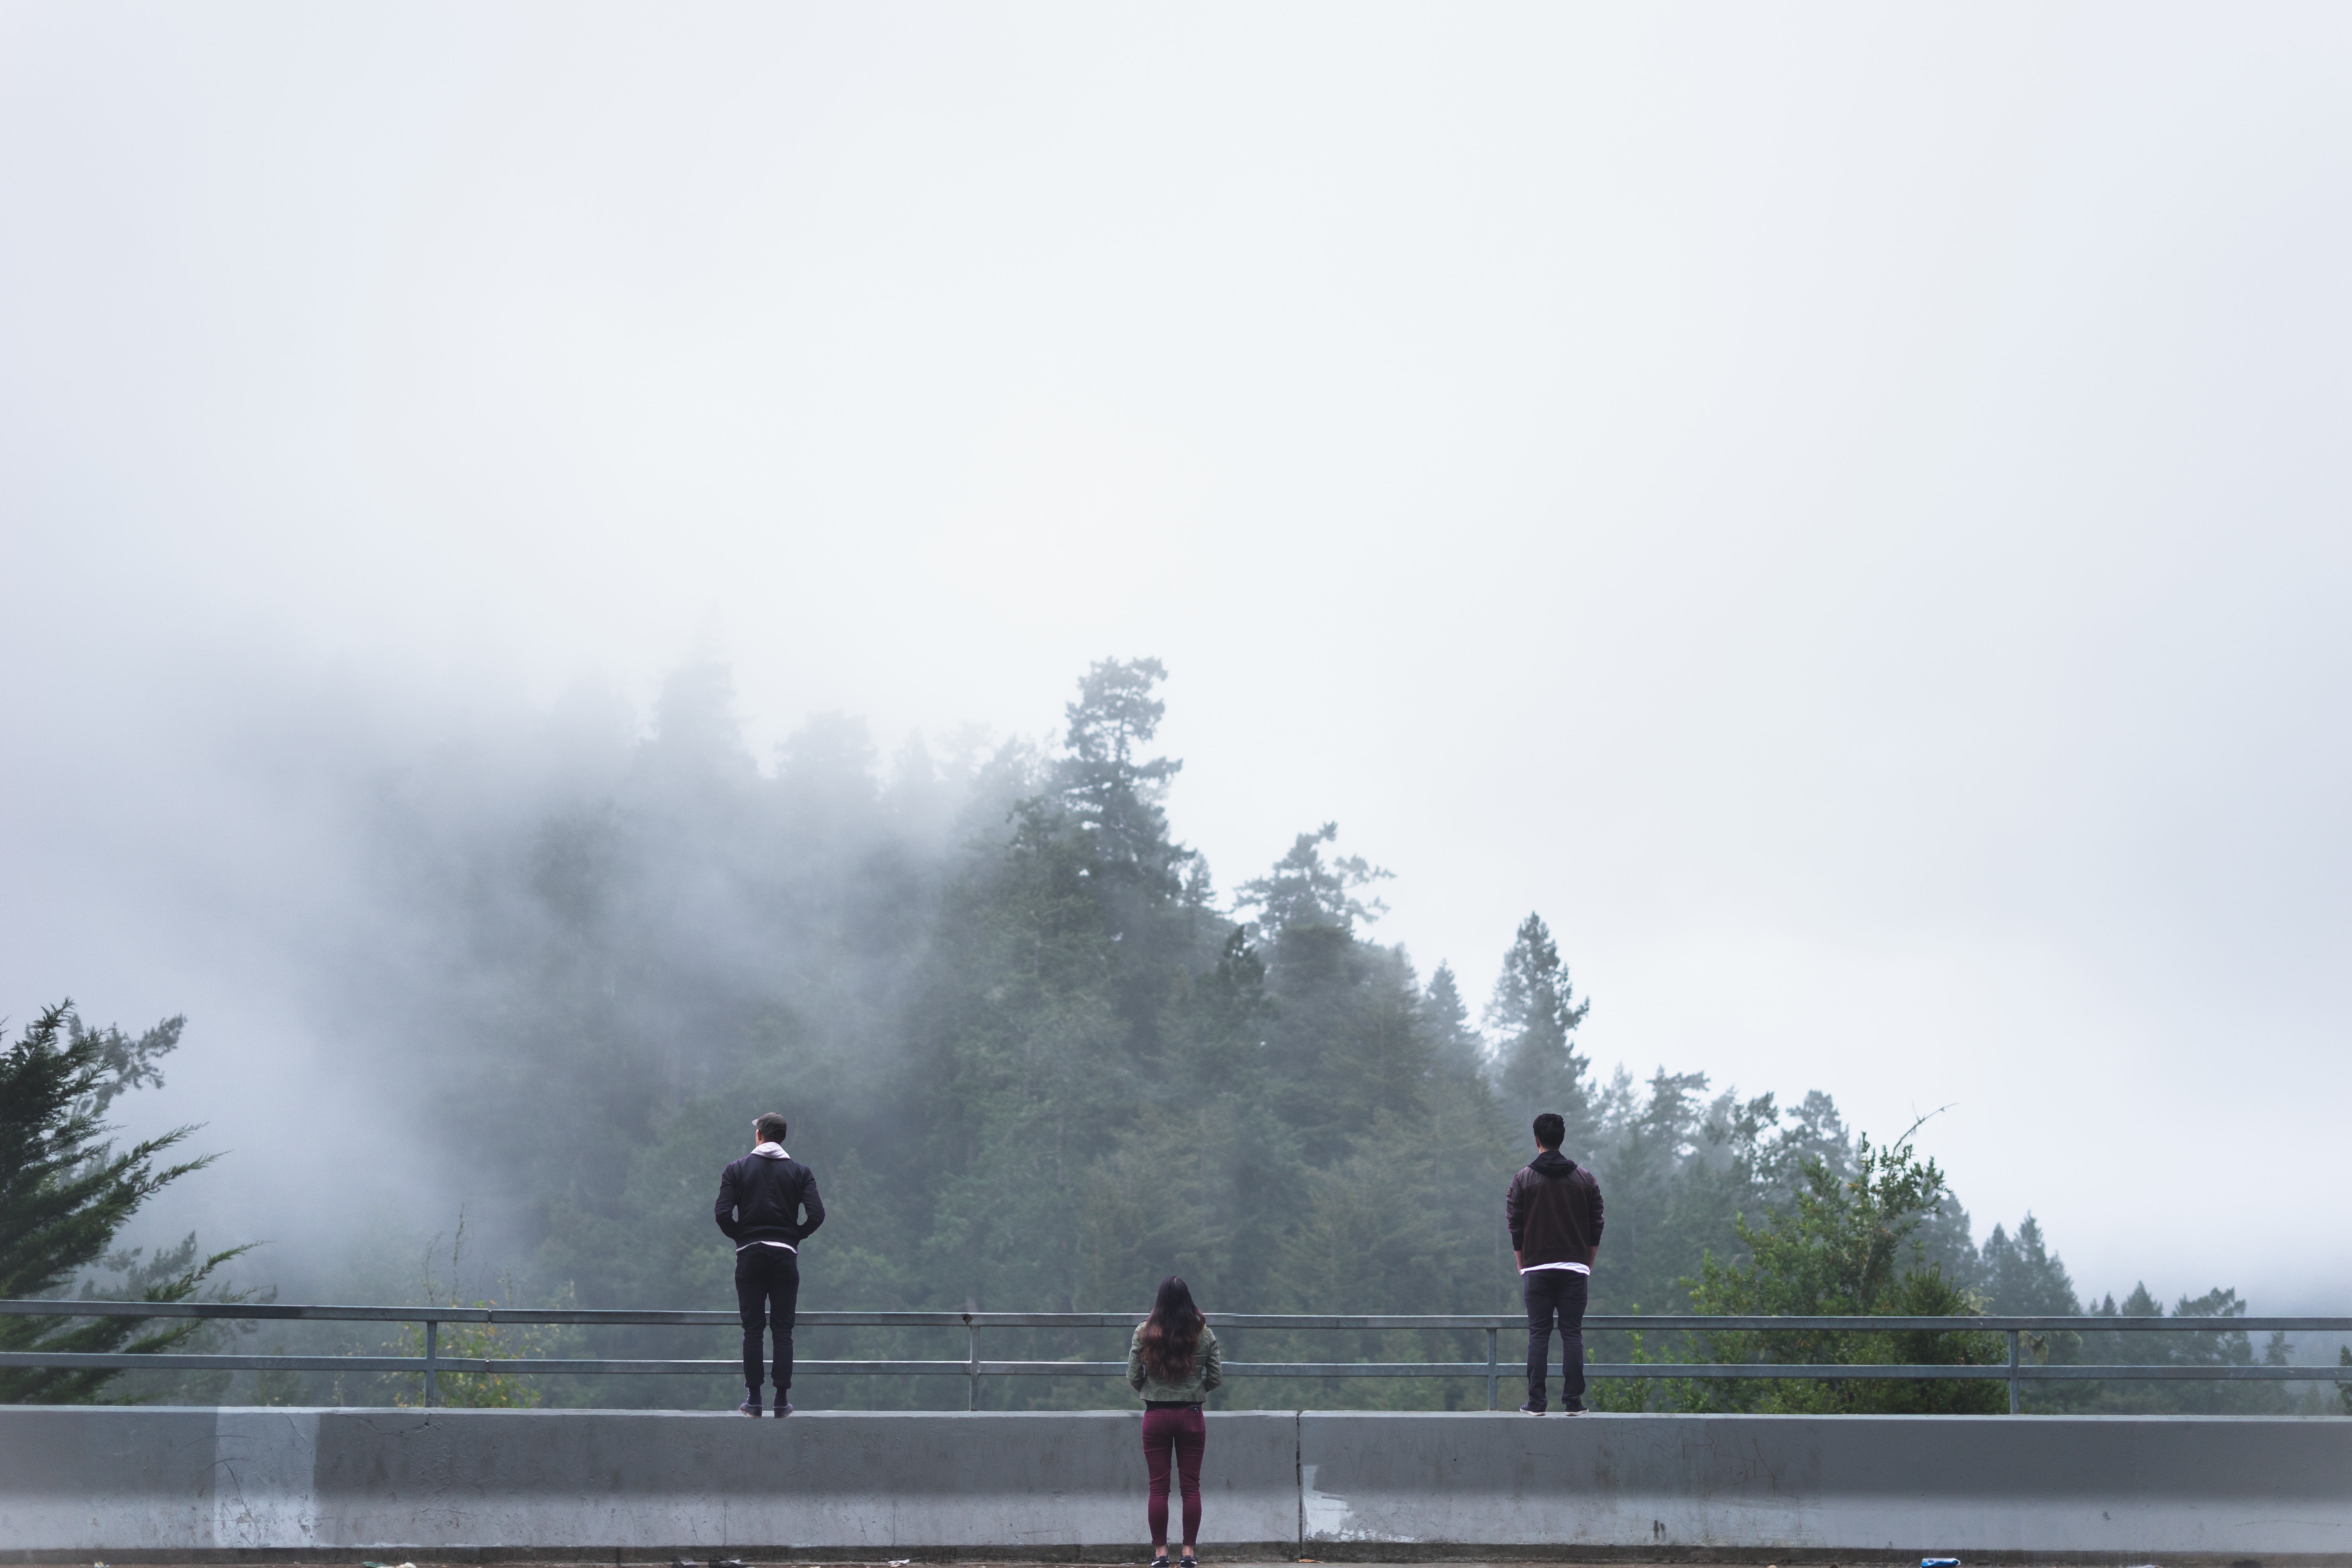
snow, fog, mist, morning, weather, haze, atmospheric phenomenon, atmosphere of earth